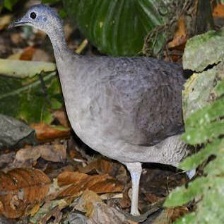
Species: GREAT TINAMOU
Scientific name: TINAMUS MAJOR